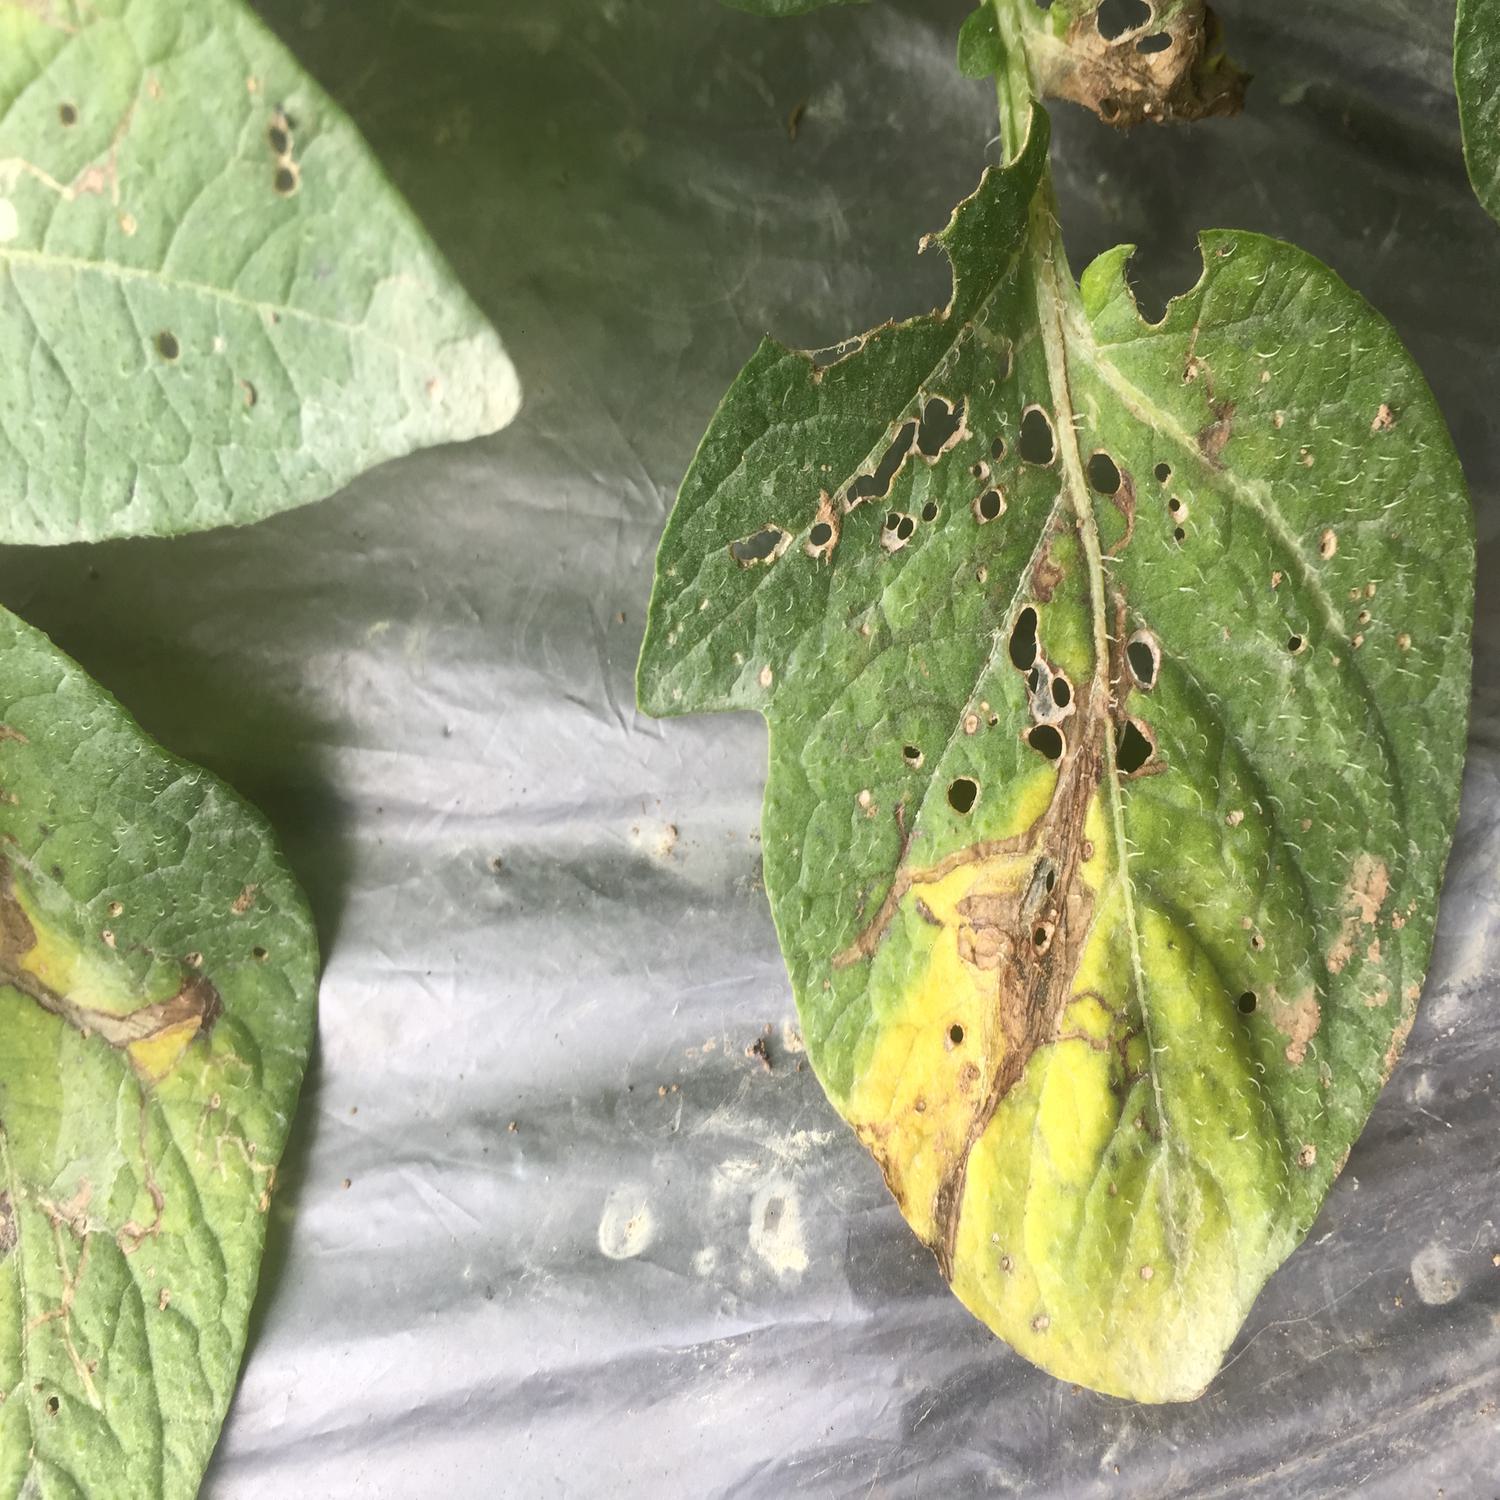
Label: Pest